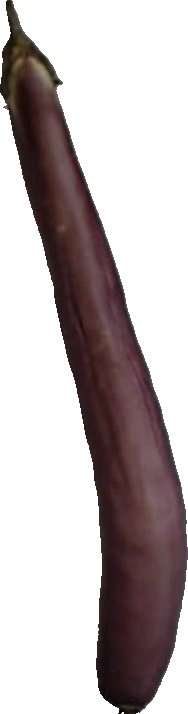
Label: eggplant_long_1